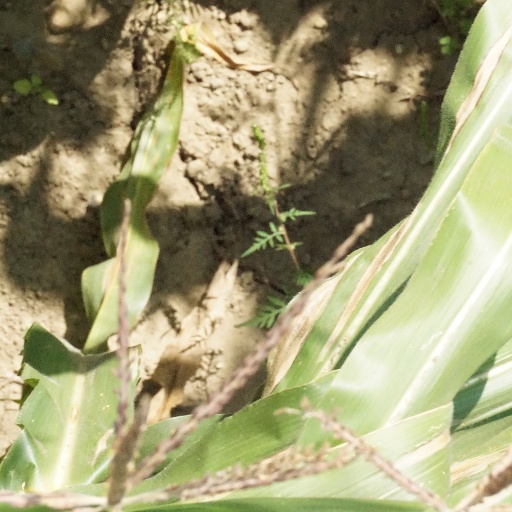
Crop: maize; corn